John H. Church

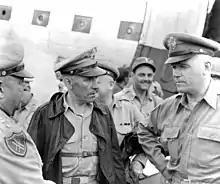
Major General John H. Church (center in leather jacket) with Lieutenant General Walton Walker and General J. Lawton Collins in Korea.

Major General John Huston Church (June 28, 1892 – November 3, 1953) was a senior officer in the United States Army. He fought in World War I, World War II and in the Korean War. During the latter conflict, he provided assistance to the South Korean Army in the opening days of the war. He later commanded the 24th Infantry Division while it was engaged in the Battle of the Pusan Perimeter.